Monte Lipman

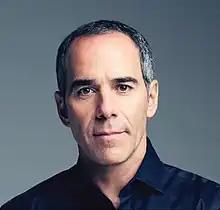

Monte Lipman is an American record executive and film producer. He founded the record label Republic Records in 1995, for which he is chief executive officer. He has worked with artists including James Blake, Drake, Florence + the Machine, Ariana Grande, Taylor Swift, Amy Winehouse, Post Malone, The Weeknd, BENEE, Pearl Jam, Jack Johnson, and John Mellencamp. He is the brother of Avery Lipman.